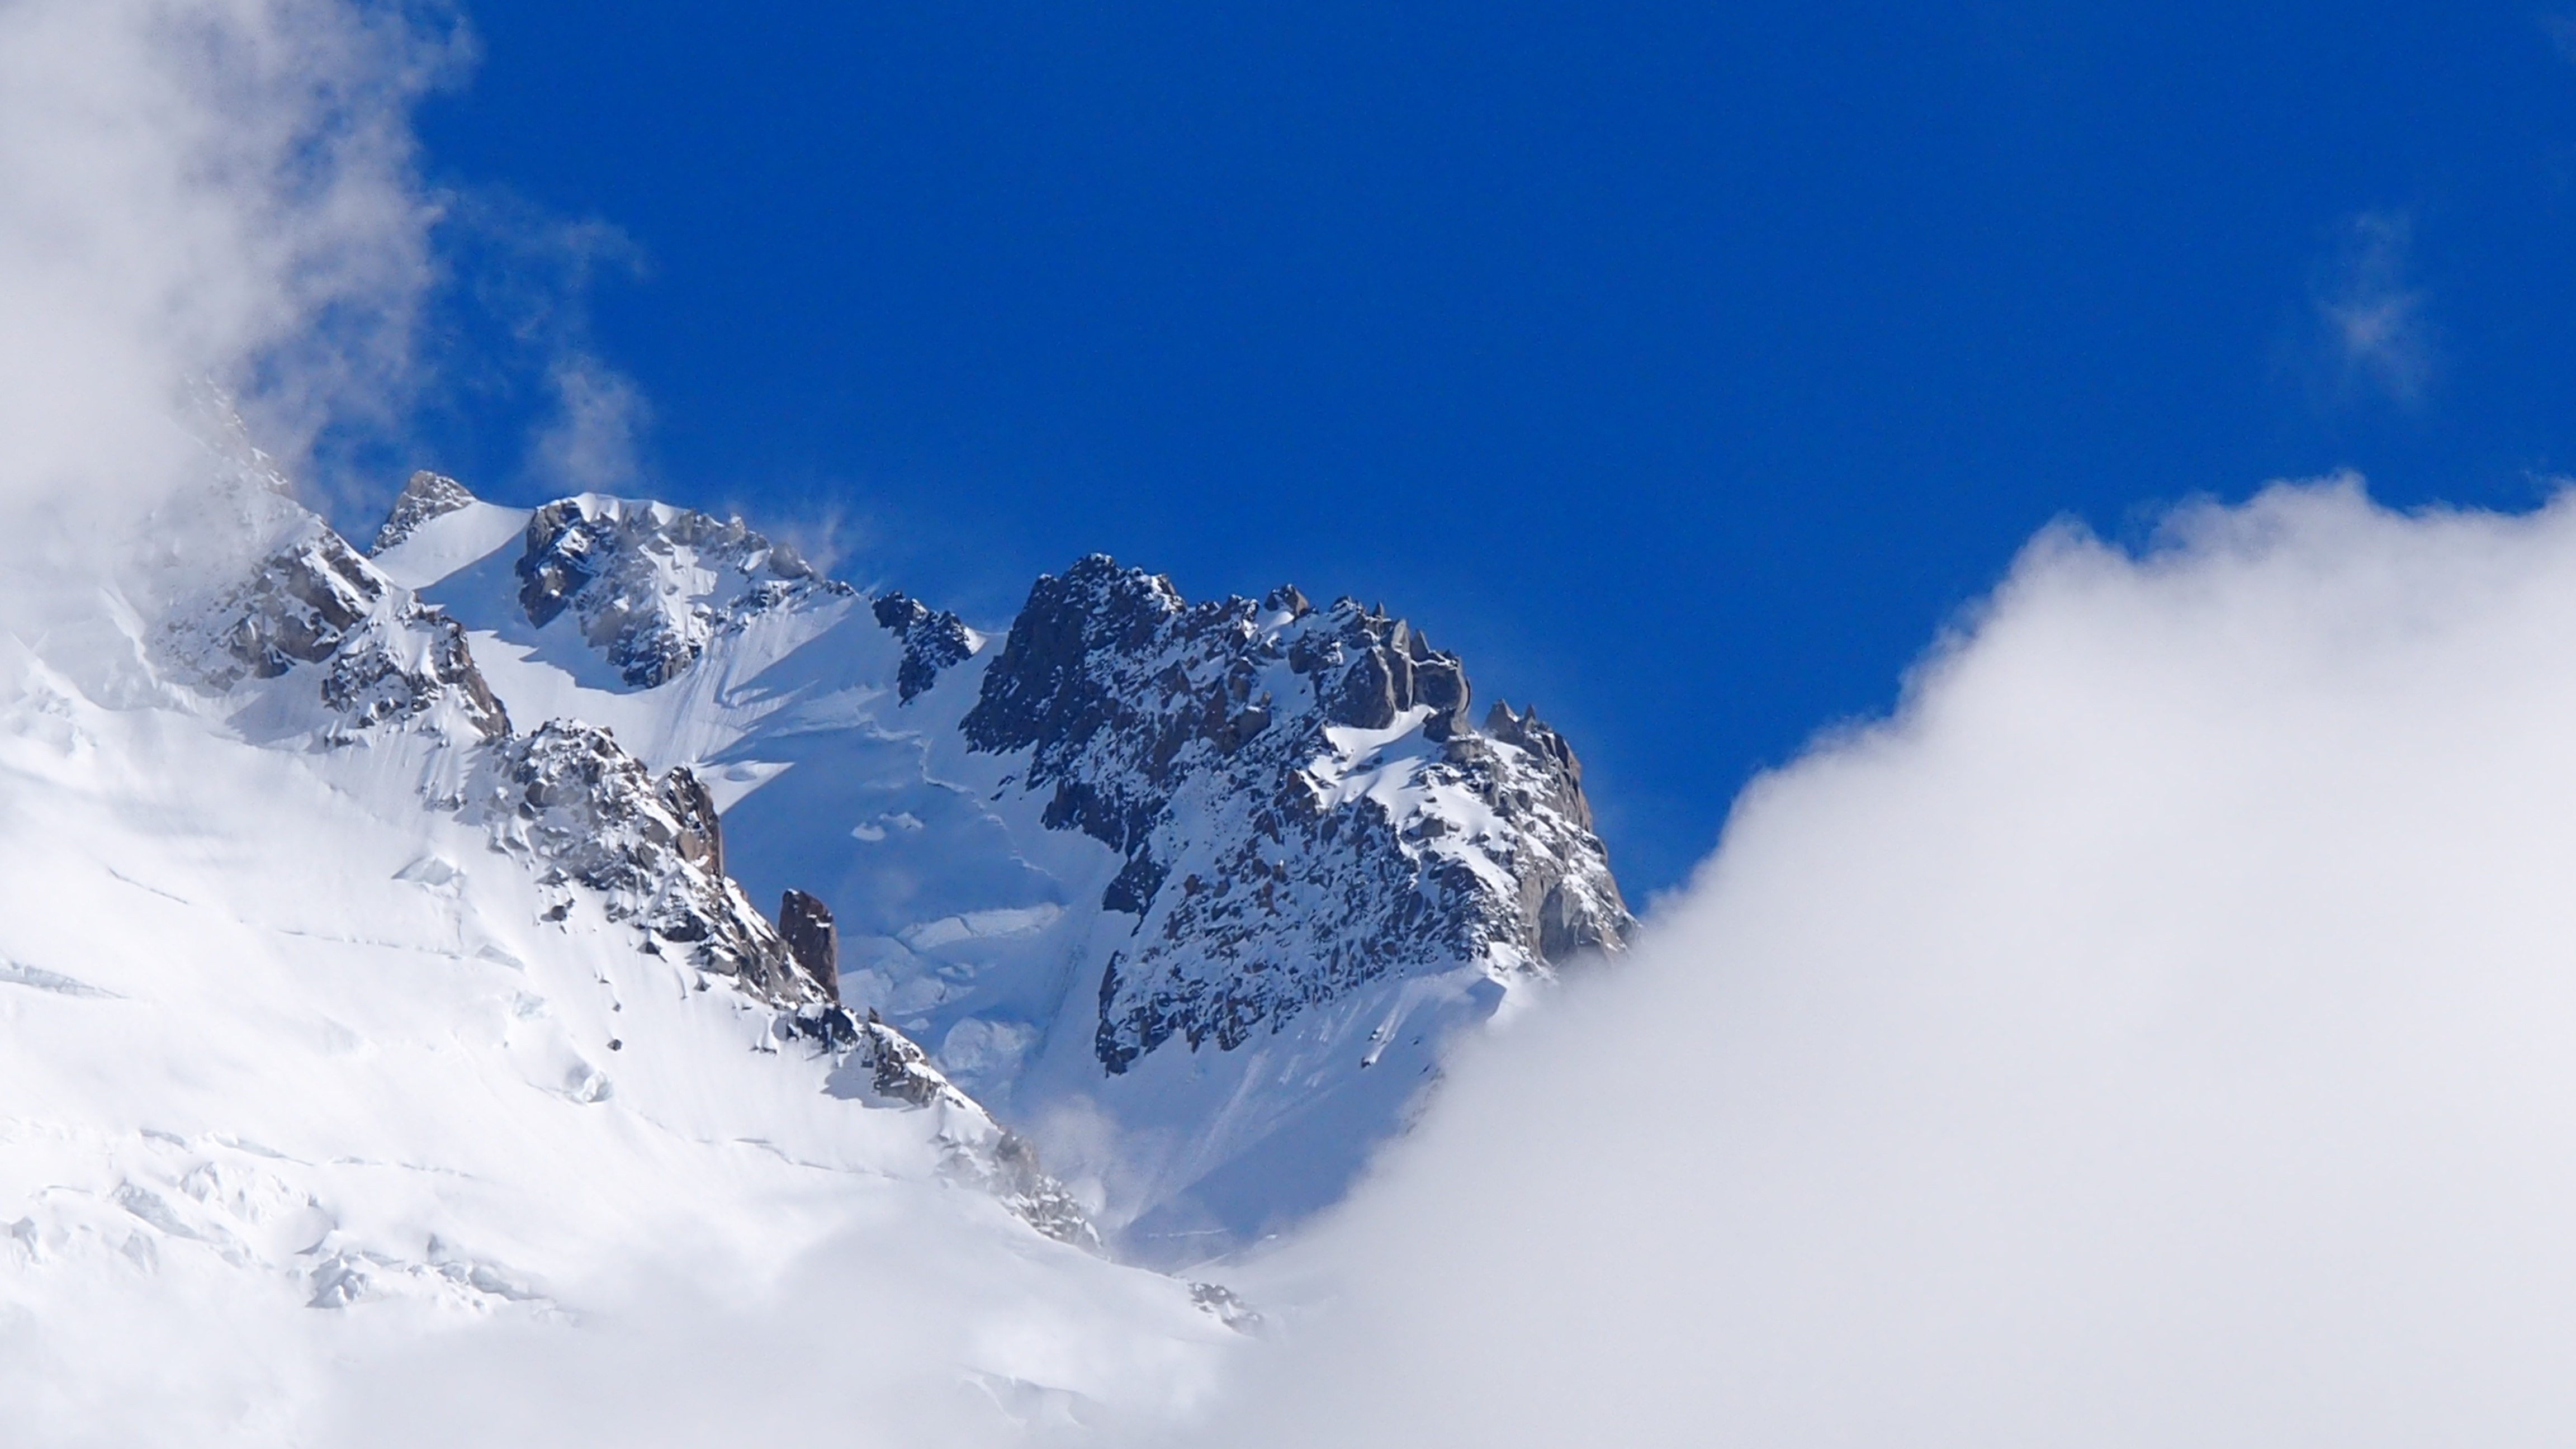
landscape, mountain, snow, winter, cloud, sky, mountain range, travel, france, europe, weather, summit, chamonix, outdoors, alps, piste, ski touring, ski mountaineering, ski equipment, mountainous landforms, geological phenomenon